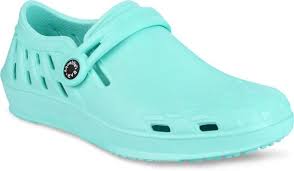
Label: Clog